Henri Estienne

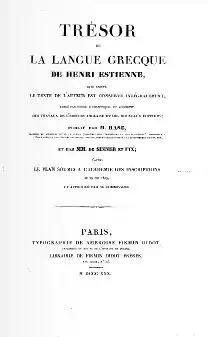
"Trésor de la langue grecque" (re-edited in 1830)

Henri Estienne (1528 or 15311598), also known as Henricus Stephanus, was a French printer and classical scholar. He was the eldest son of Robert Estienne. He was instructed in Latin, Greek, and Hebrew by his father and would eventually take over the Estienne printing firm which his father owned in 1559 when his father died. His most well-known work was the "Thesaurus graecae linguae", which was printed in five volumes. The basis of Greek lexicology, no thesaurus would rival that of Estienne's for three hundred years.